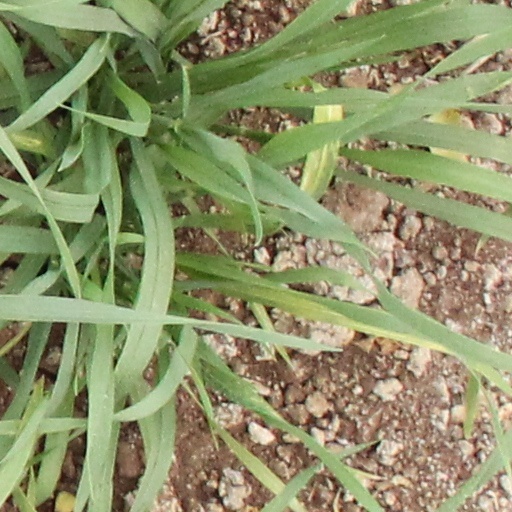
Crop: wheat